Mono Lake

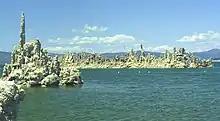
Exposed tufa towers in Mono Lake; South Tufa (1981).

The indigenous people of Mono Lake are from a band of the Northern Paiute, called the Kutzadika'a. They speak the Northern Paiute language. The Kutzadika'a traditionally forage alkali fly pupae, called kutsavi in their language.